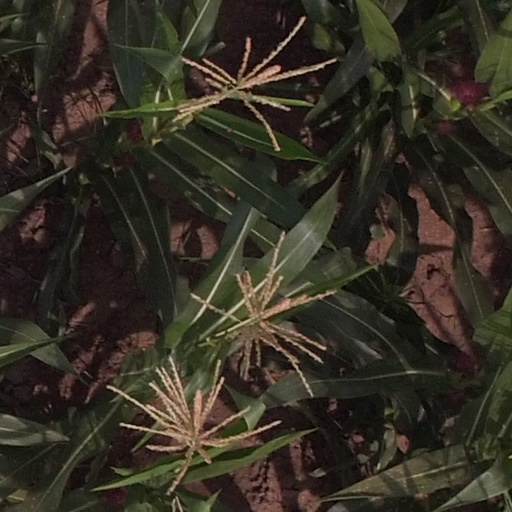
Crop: maize; corn